Étienne Tshisekedi

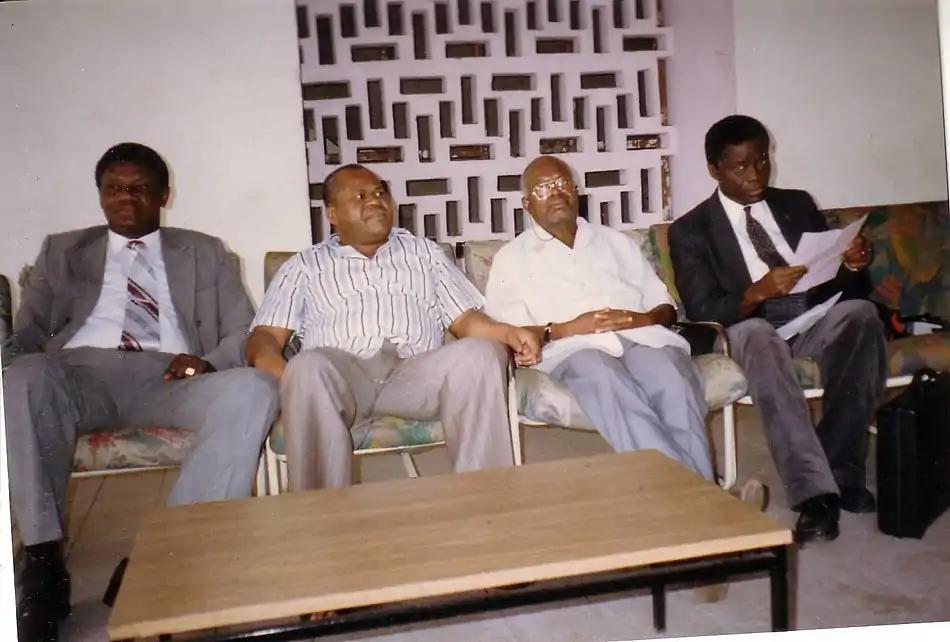
Tshisekedi with founding members of the UDPS, from left to right: Frédéric Kibassa Maliba, Tshisekedi, Vincent Mbwakiem, and Marcel Lihau

Relations with Mobutu ruptured around 1980, and Tshisekedi was removed from Mobutu's government. At that time, Tshisekedi formed the country's first opposition party, the Union for Democracy and Social Progress (UDPS), to counter the ruling MPR. Tshisekedi thus became the main voice for opponents of the dictatorship, in the country that was then called Zaire. That status enabled him to mobilize public opinion and the international community, and he continued advocating for change during Mobutu's tenure. In 1980, Tshisekedi was thrown in prison for criticism of Mobutu's repressive regime; he was imprisoned numerous times by Mobutu's government.